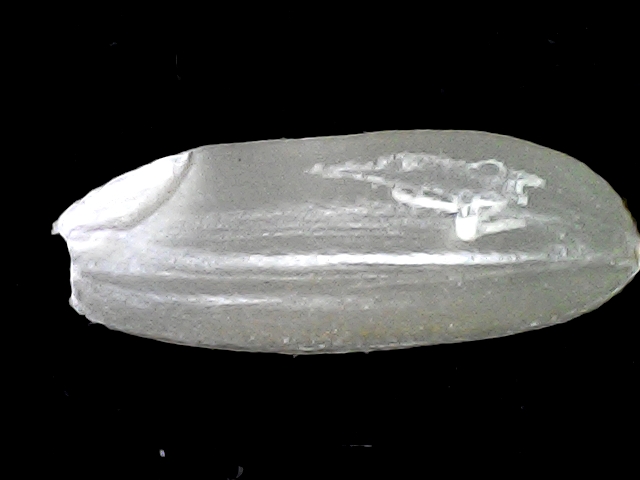
Rice variety: BRRI67